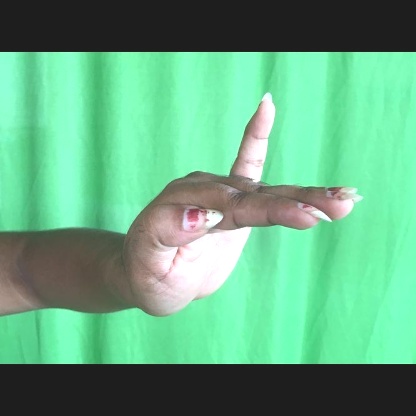
Mudra: Hamsapaksha